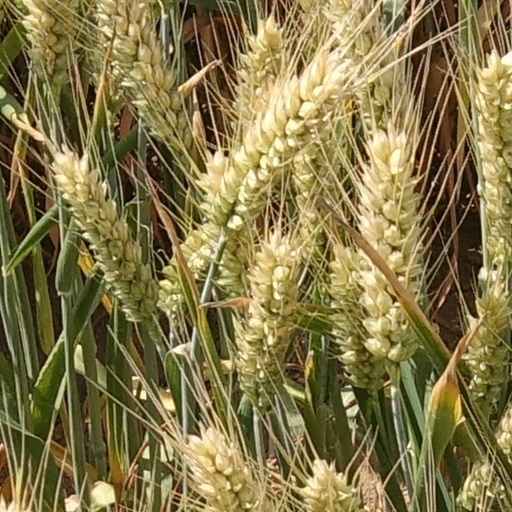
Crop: wheat